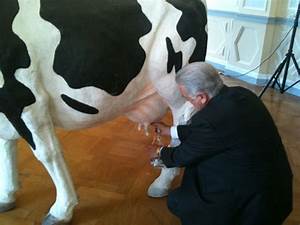
Label: cow